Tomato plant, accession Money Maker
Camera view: vertical (180 deg); turntable rotation: 120 degrees
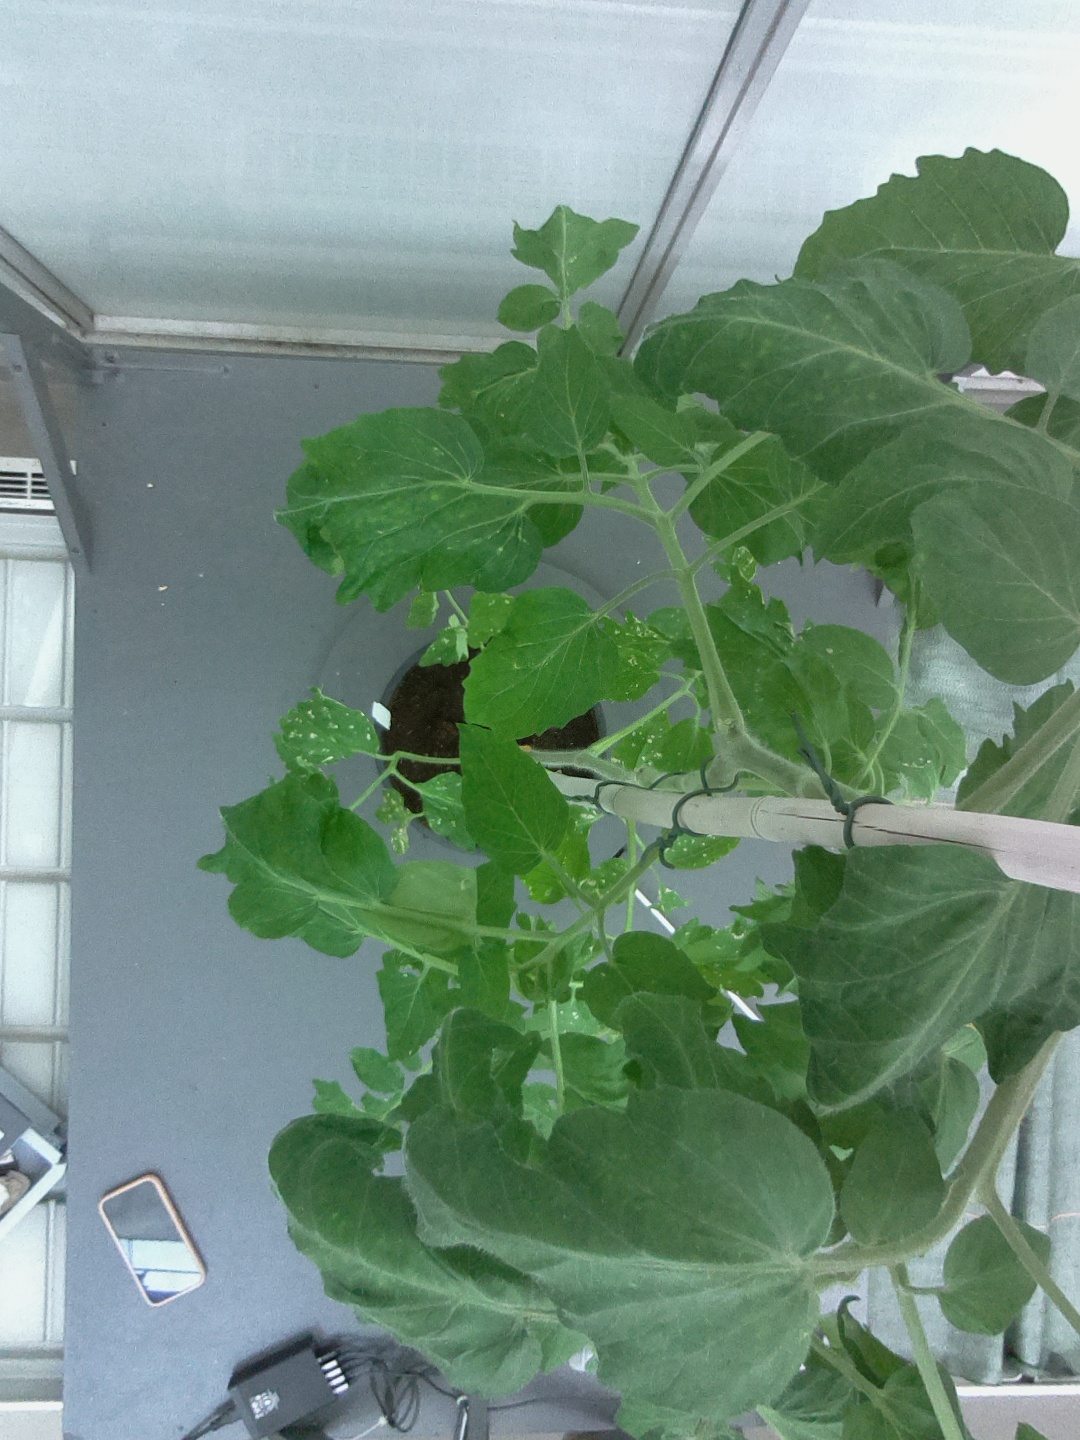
BBCH growth stage 65: Full flowering, 50%-60% of flowers open, first petals falling